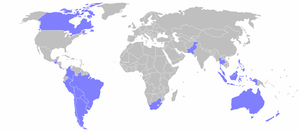
Pays membres du Groupe de Cairns
Le groupe de Cairns est une organisation internationale créée en août 1986 à Cairns en Australie, réunissant la plupart des pays en développement qui sont agro-exportateurs.